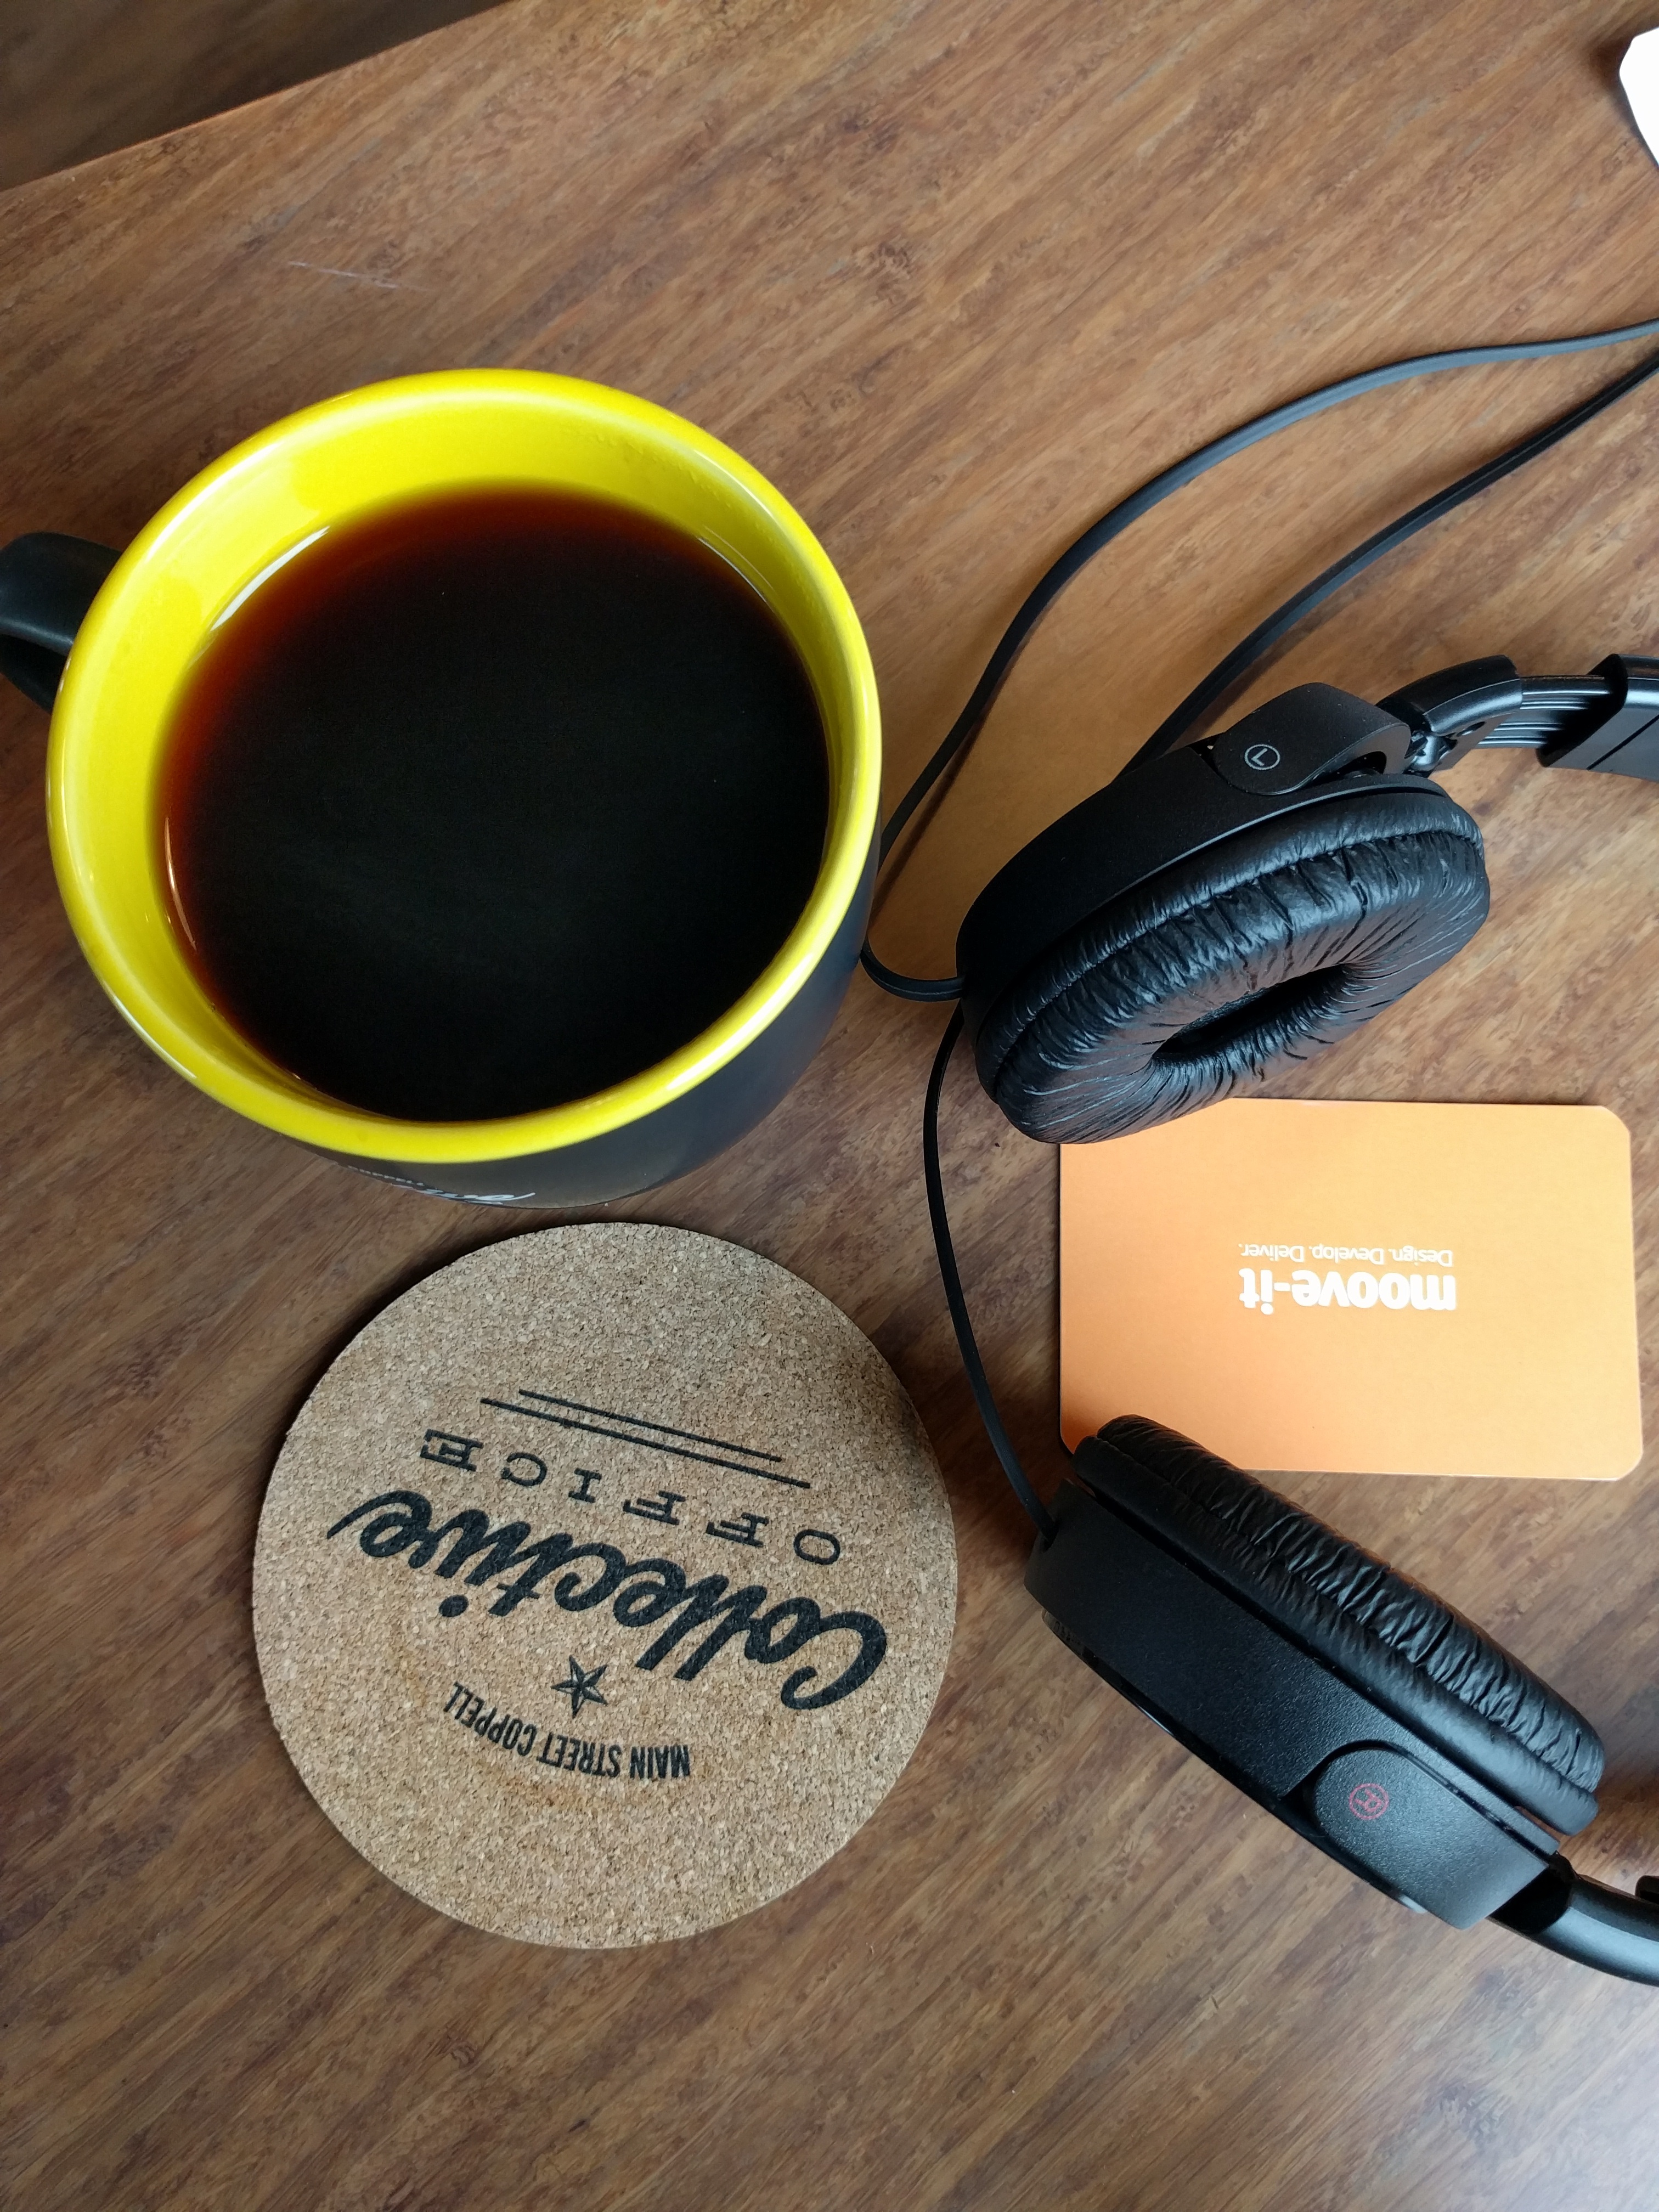
glasses